Mohsen Rohami

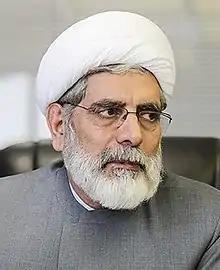
Rohami in 2015

Mohsen Rohami (also spelt Rahami) is an Iranian lawyer, Shia cleric and reformist politician. He is an associate professor at University of Tehran's department of criminal crime.